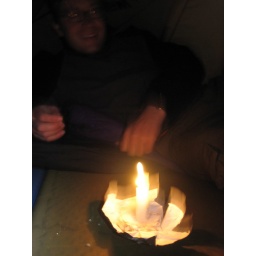
Naomi hiked in with a little cake and candle for the actual (and final) birthday celebration in the tent